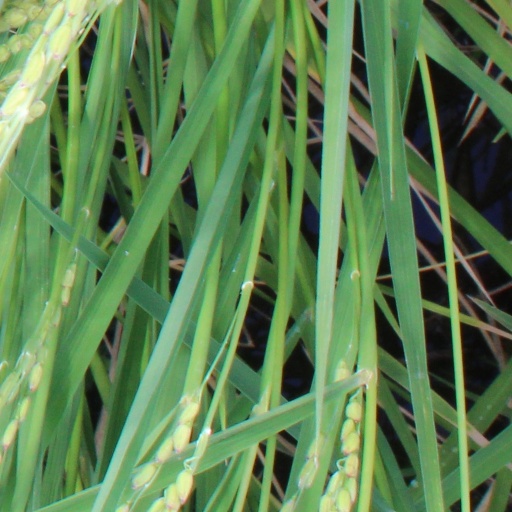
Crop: rice